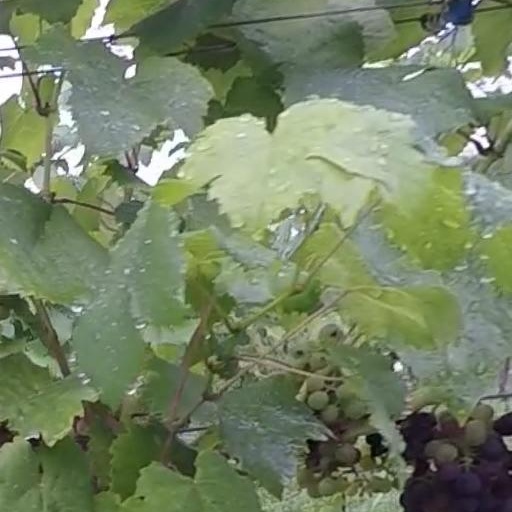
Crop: grape